Alfred Karney Young

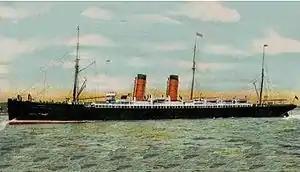
Young sailed on on a voyage to Britain in 1893

He was called to the Bar at the Inner Temple, 15 May 1889. His colonial legal career began with an appointment (possibly as Crown Prosecutor) in the British administration of British Honduras (now Belize), where he compiled a list of the colony's laws, and made a report on the 1901 Census.